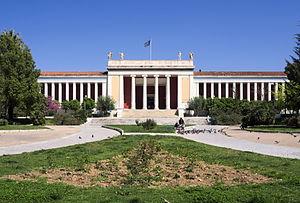
Ernst Moritz Theodor Ziller né le 22 juin 1837, à Serkowitz, aujourd'hui quartier de Radebeul, et mort le 4 novembre 1923, à Athènes, est un architecte, chercheur et archéologue saxon naturalisé grec. Avec plus de 500 bâtiments privés et publics construits entre 1870 et 1914, Ziller a laissé une empreinte durable sur l’architecture historiciste de la fin du XIXᵉ siècle en Grèce. Membre certainement le plus influent de la famille d'architectes Ziller, il a acquis par mariage la nationalité grecque.